Derek Bryson Park

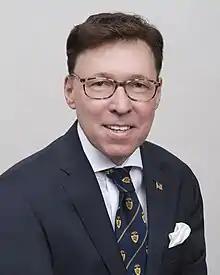
Park in 2017

Derek Bryson Park (born April 11, 1956) is an American businessman and public servant. Park has held a number of public positions in his career, including director of the Federal Home Loan Banks, vice-chairman of New York City Industrial Development Agency and director of the New York City Economic Development Corporation.